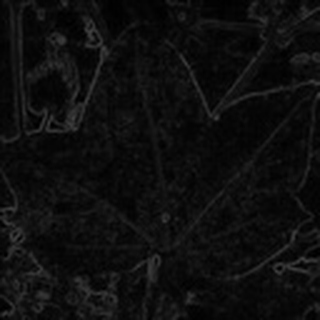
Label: cotton_powdery_mildew